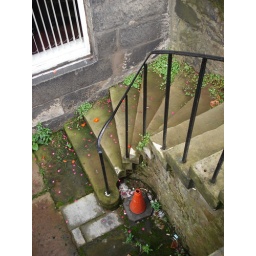
Looking down into the ground floor of a Georgian town home in New Town.